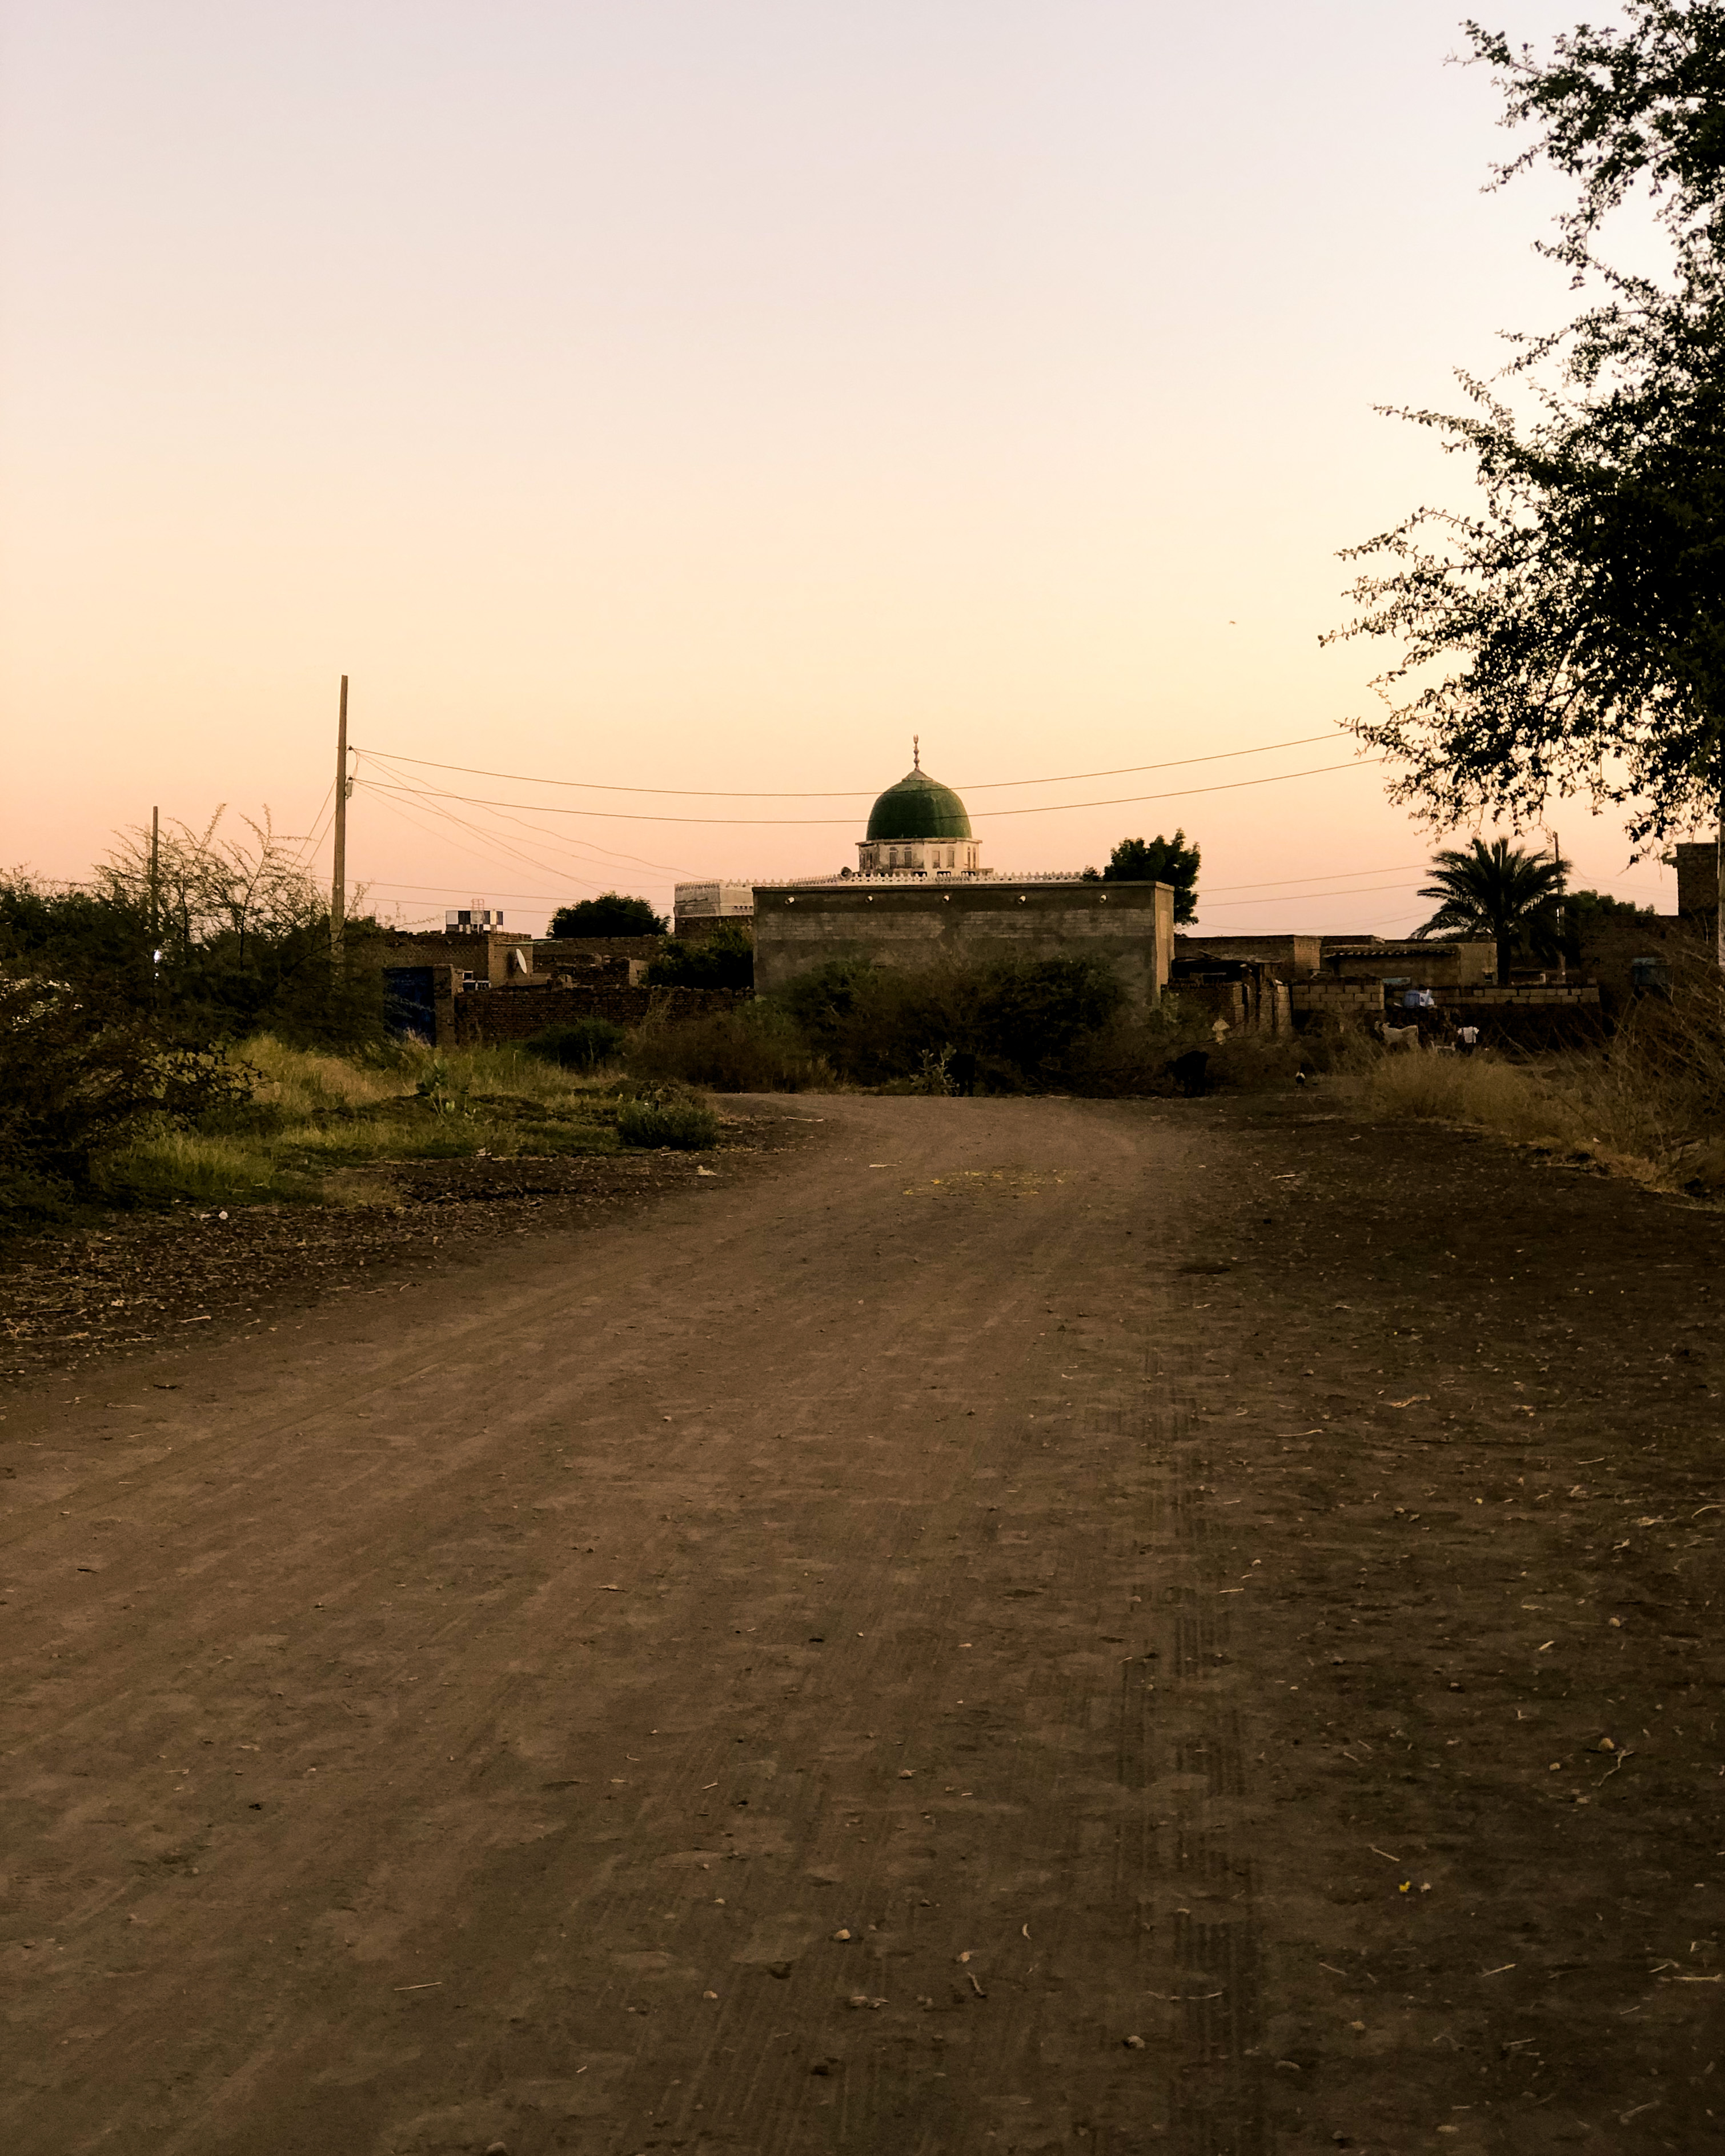
الوصف بالفصحى: طريق ترابي يؤدي إلى مبنى ديني بقبة خضراء عند الغروب
الوصف بالعامية السودانية: شارع تراب بودي لجامع قبتو خضرا
التصنيف: Urban & City Life
التصنيف الفرعي: Religious Buildings